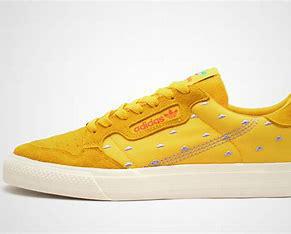
Brand: Adidas
Model: Continental Vulc